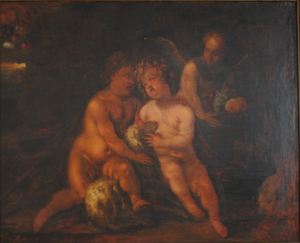
Hendrik Herregouts, né en 1633 à Malines et mort en 1704 à Anvers est un peintre baroque flamand de l'école d'Anvers. Il se spécialisait surtout dans la peinture d'histoire et de portrait.